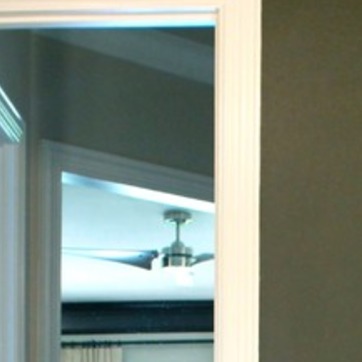
Material: mirror